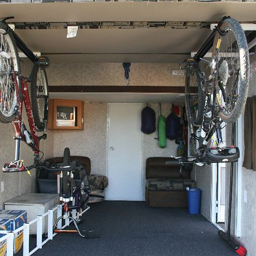
Room type: garage